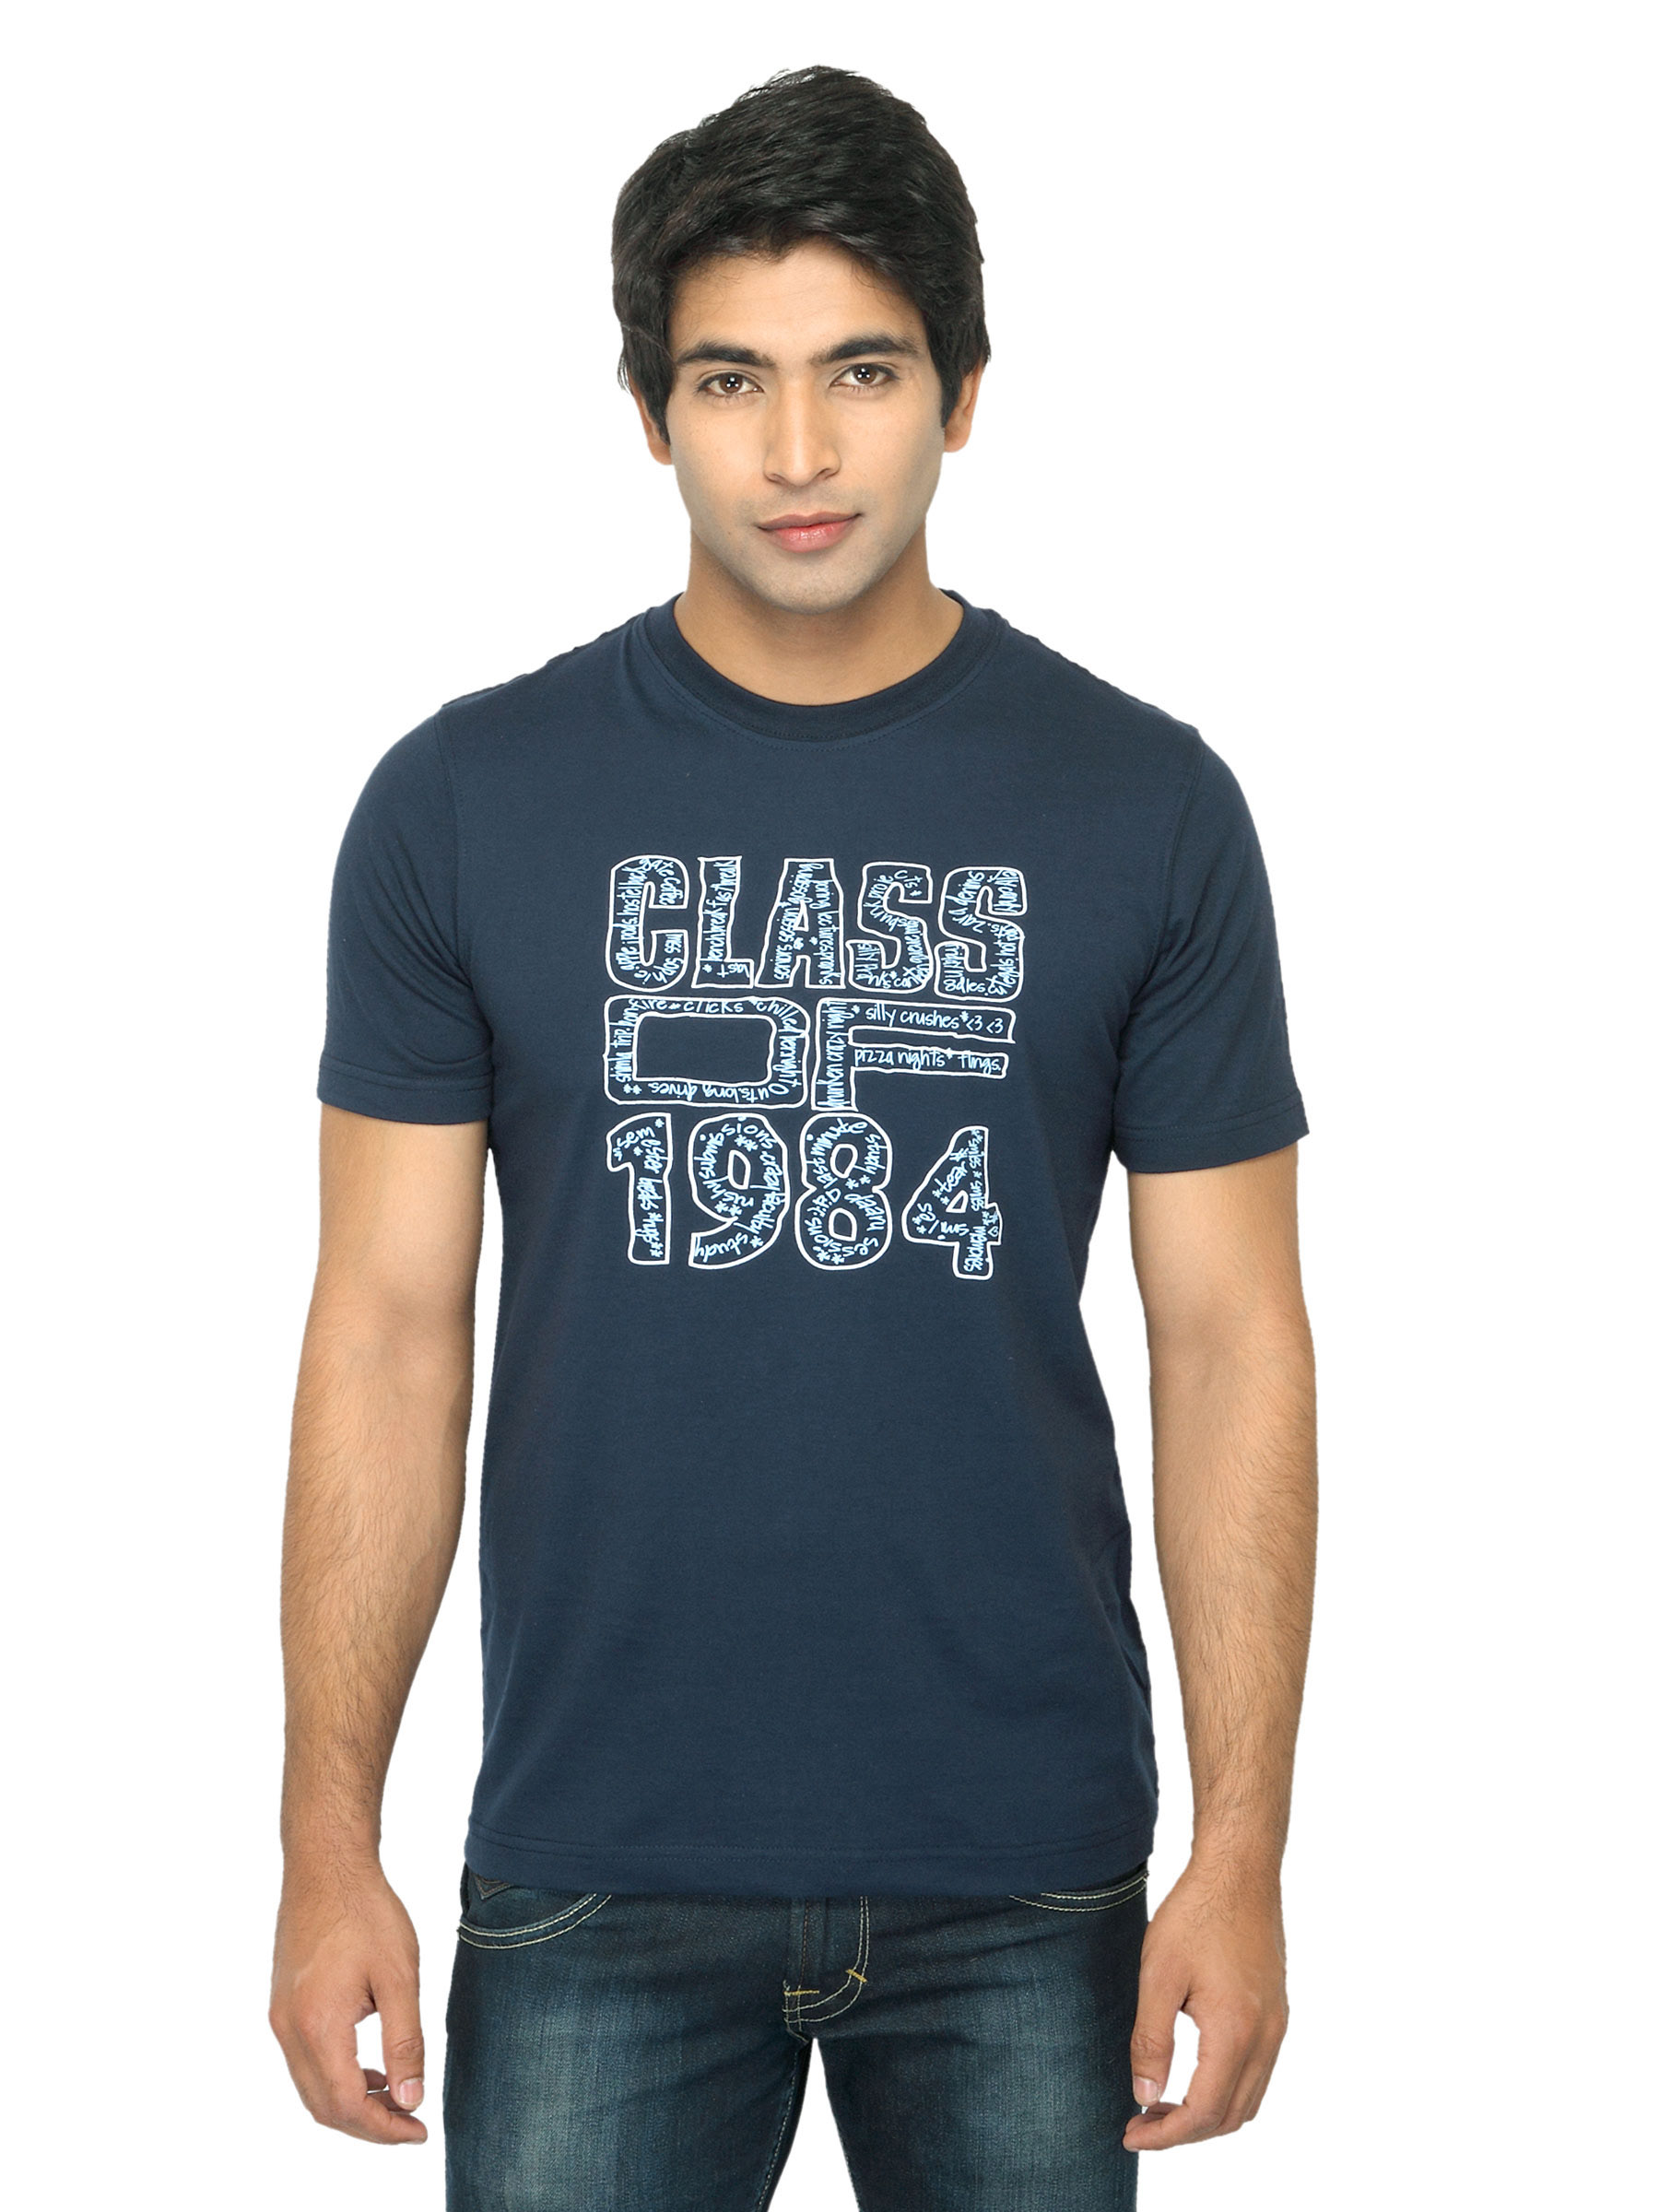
Mark Taylor Men Printed Navy Blue T-shirt
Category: Apparel / Topwear / Tshirts
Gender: Men
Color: Navy Blue
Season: Summer 2012
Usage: Casual